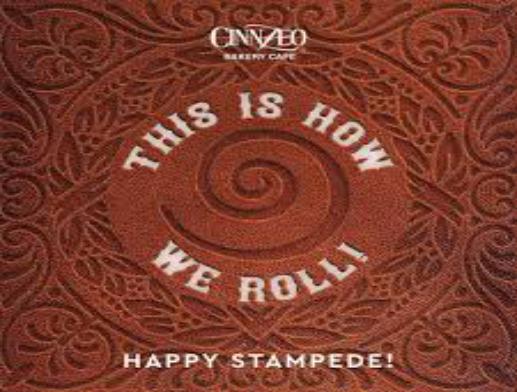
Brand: Cinnzeo
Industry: Food